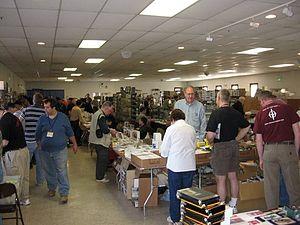
L‘Armor Modeling and Preservation Society, Inc. - en abrégé AMPS, littéralement « Société de préservation et de modélisme du blindé » - est une association américaine regroupant des collectionneurs de modèles réduits de véhicules militaires. Elle a été fondée en juillet 1993.